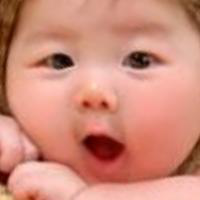
Age group: age 01-10